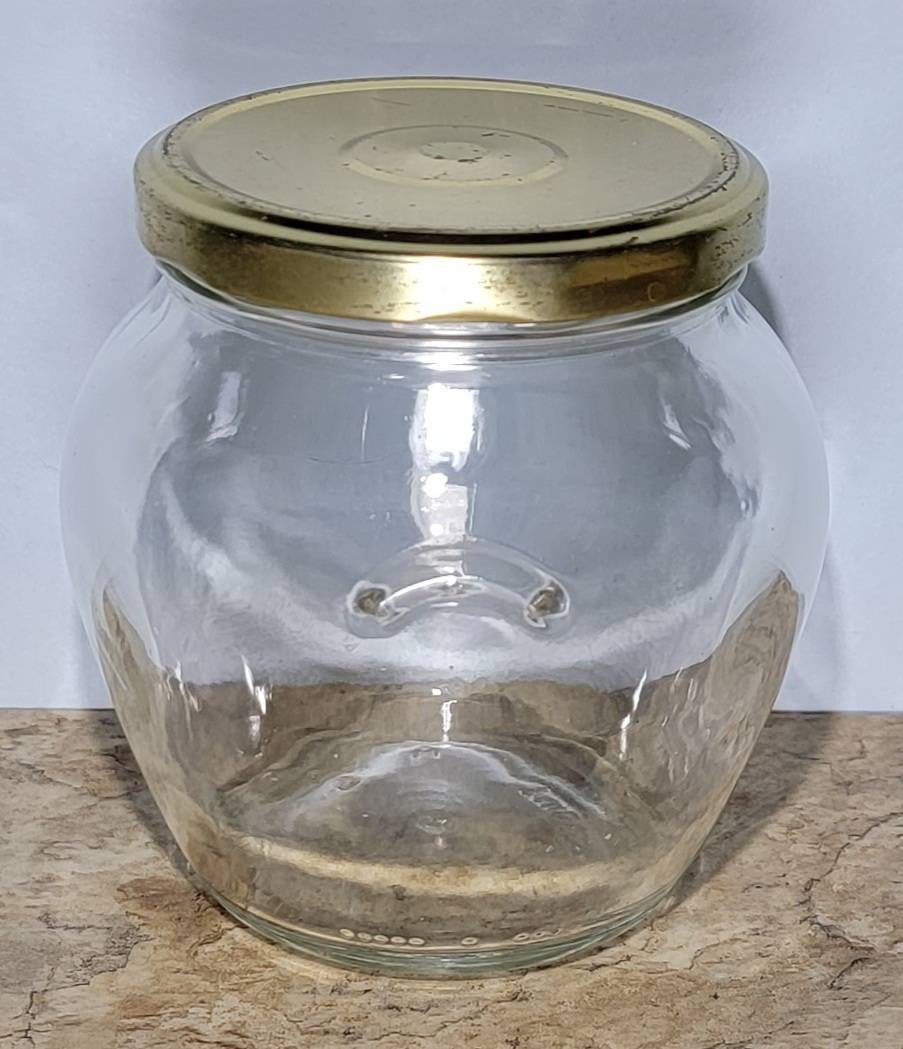
Label: glass